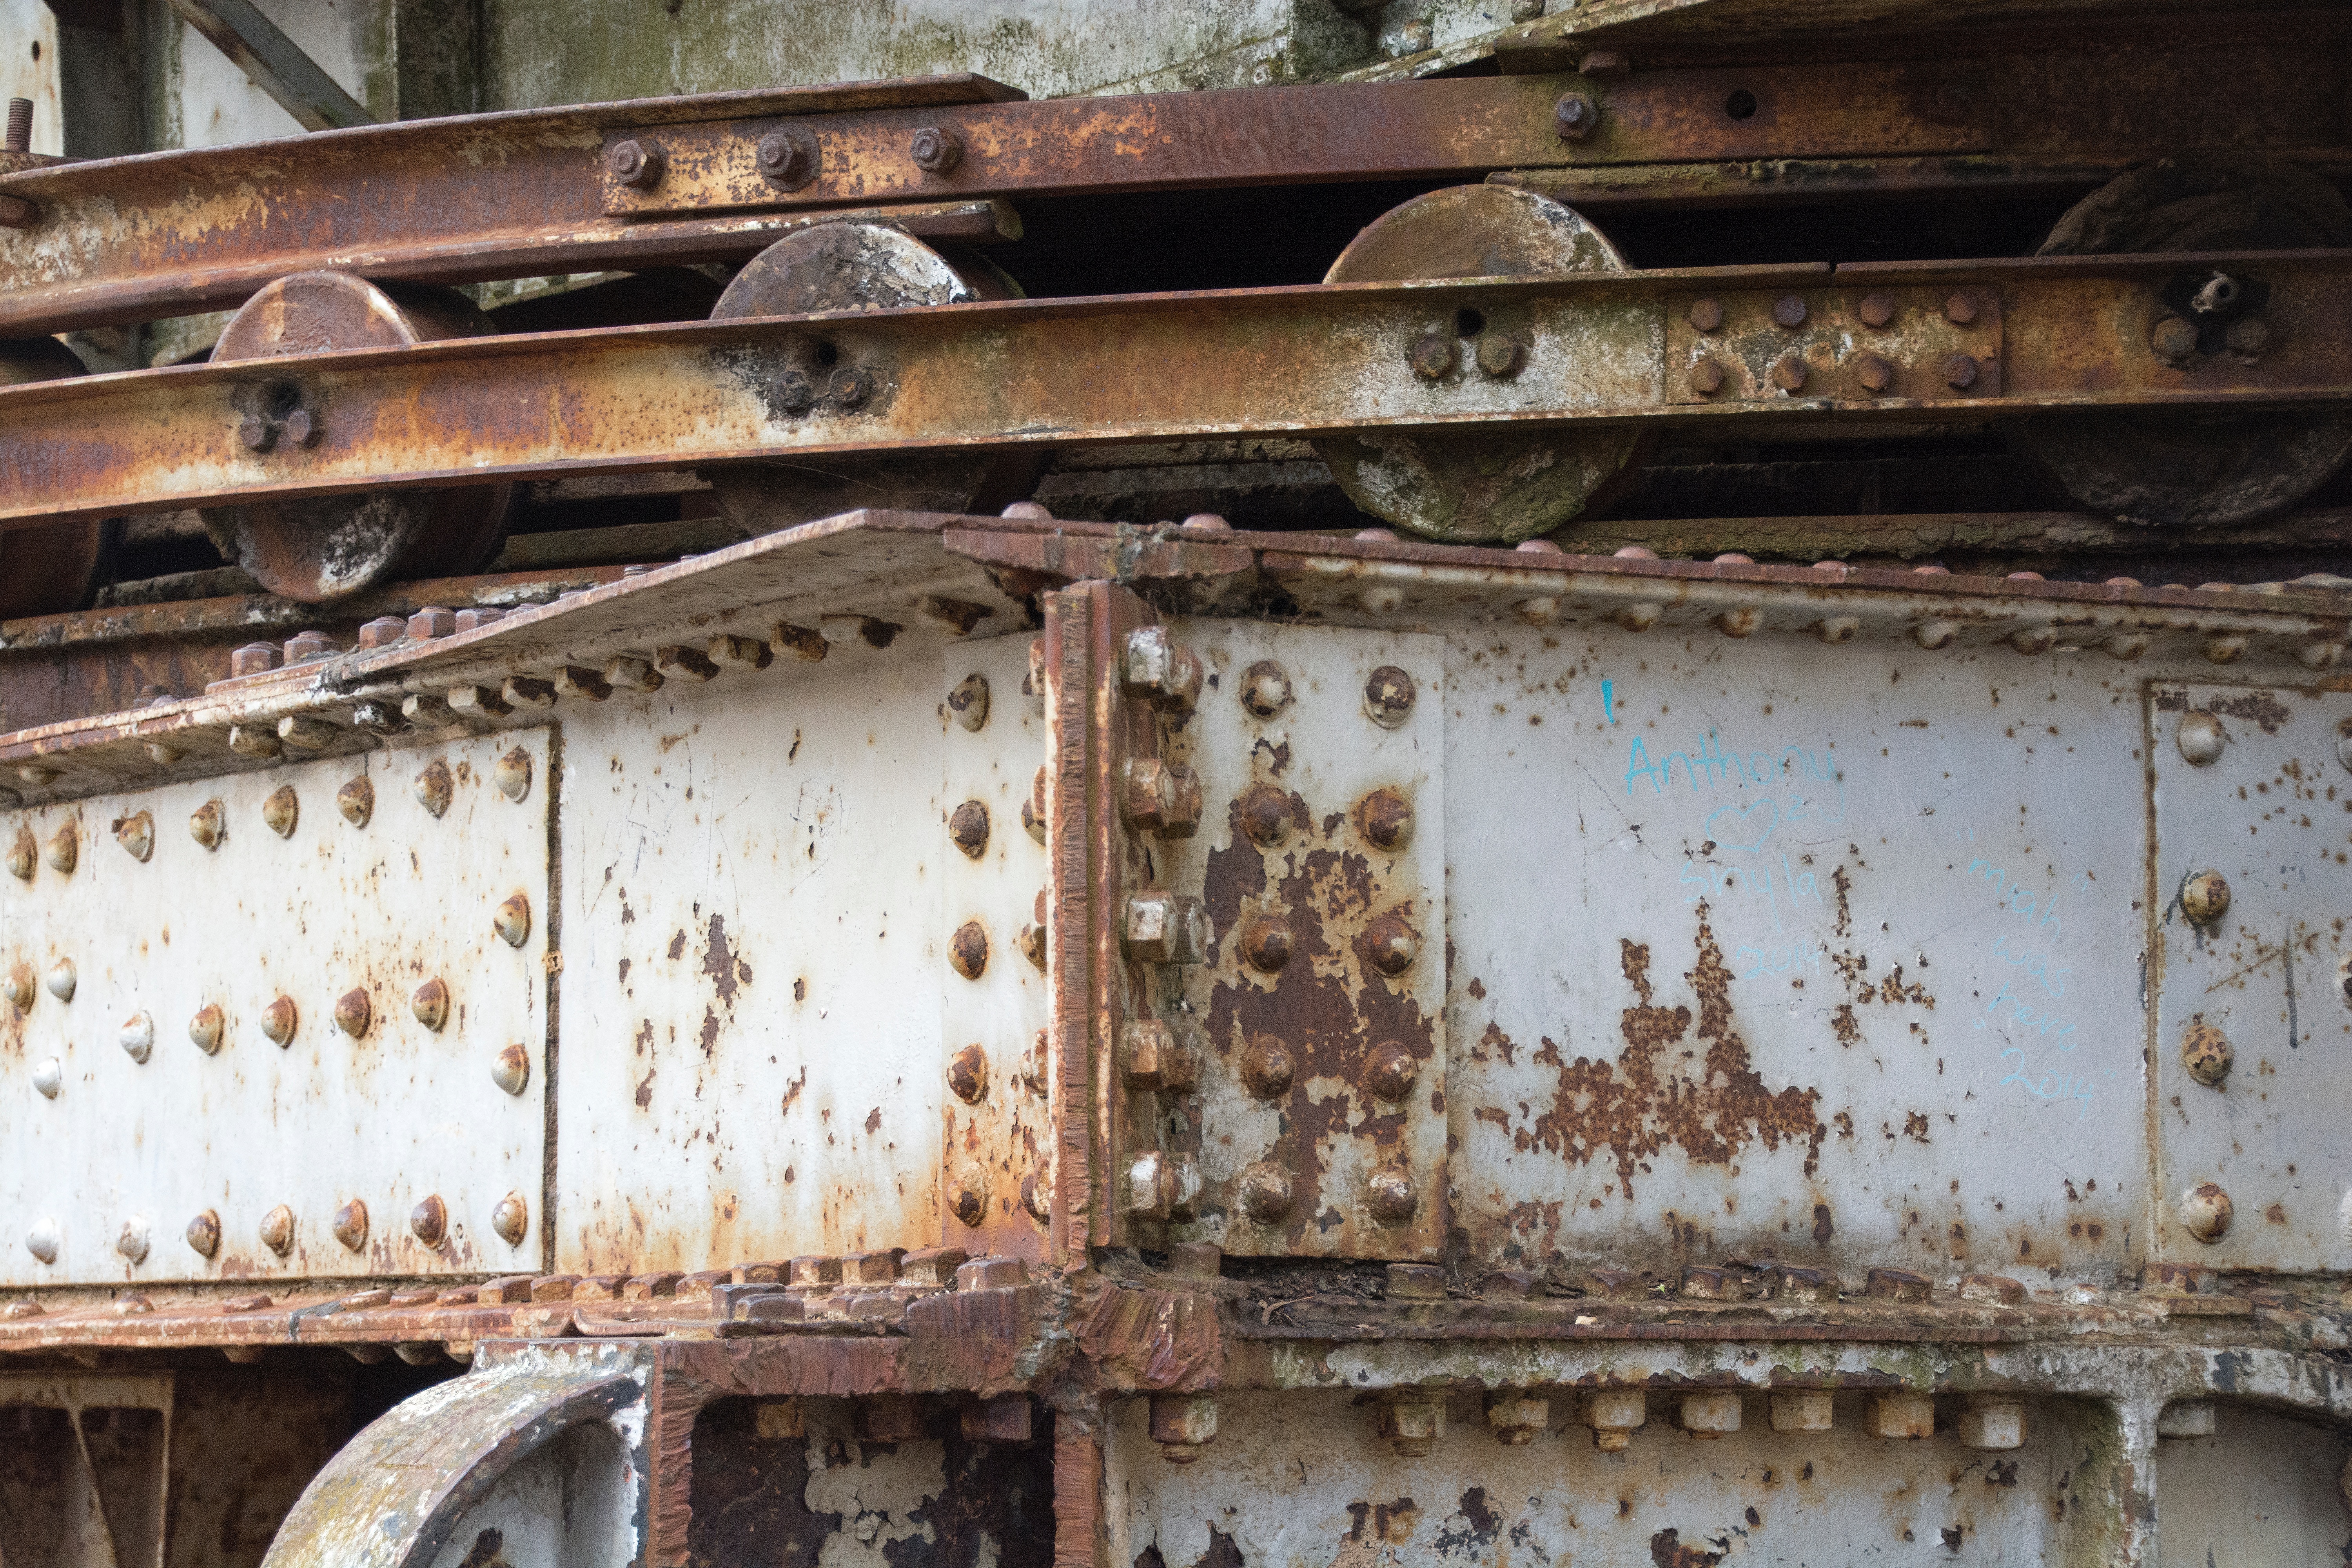
wood, track, transport, rust, vehicle, material, locomotive, scrap, rolling stock